CUNY School of Medicine

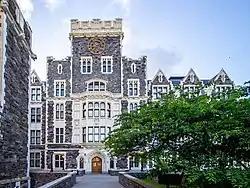
Townsend Harris Hall houses the CUNY School of Medicine. Designed by famed New York architect George B. Post and completed in 1908, the Collegiate Gothic-style building is named for Townsend Harris, the founder of City College, and was dedicated in a ceremony at which Mark Twain was the featured speaker.

The CUNY School of Medicine (CUNY Medicine) is the medical school of The City University of New York (CUNY). Founded in 2015 on The City College of New York (CCNY) campus, CUNY Medicine became the only public medical school in Manhattan and the first medical school to open in New York City since 1860.